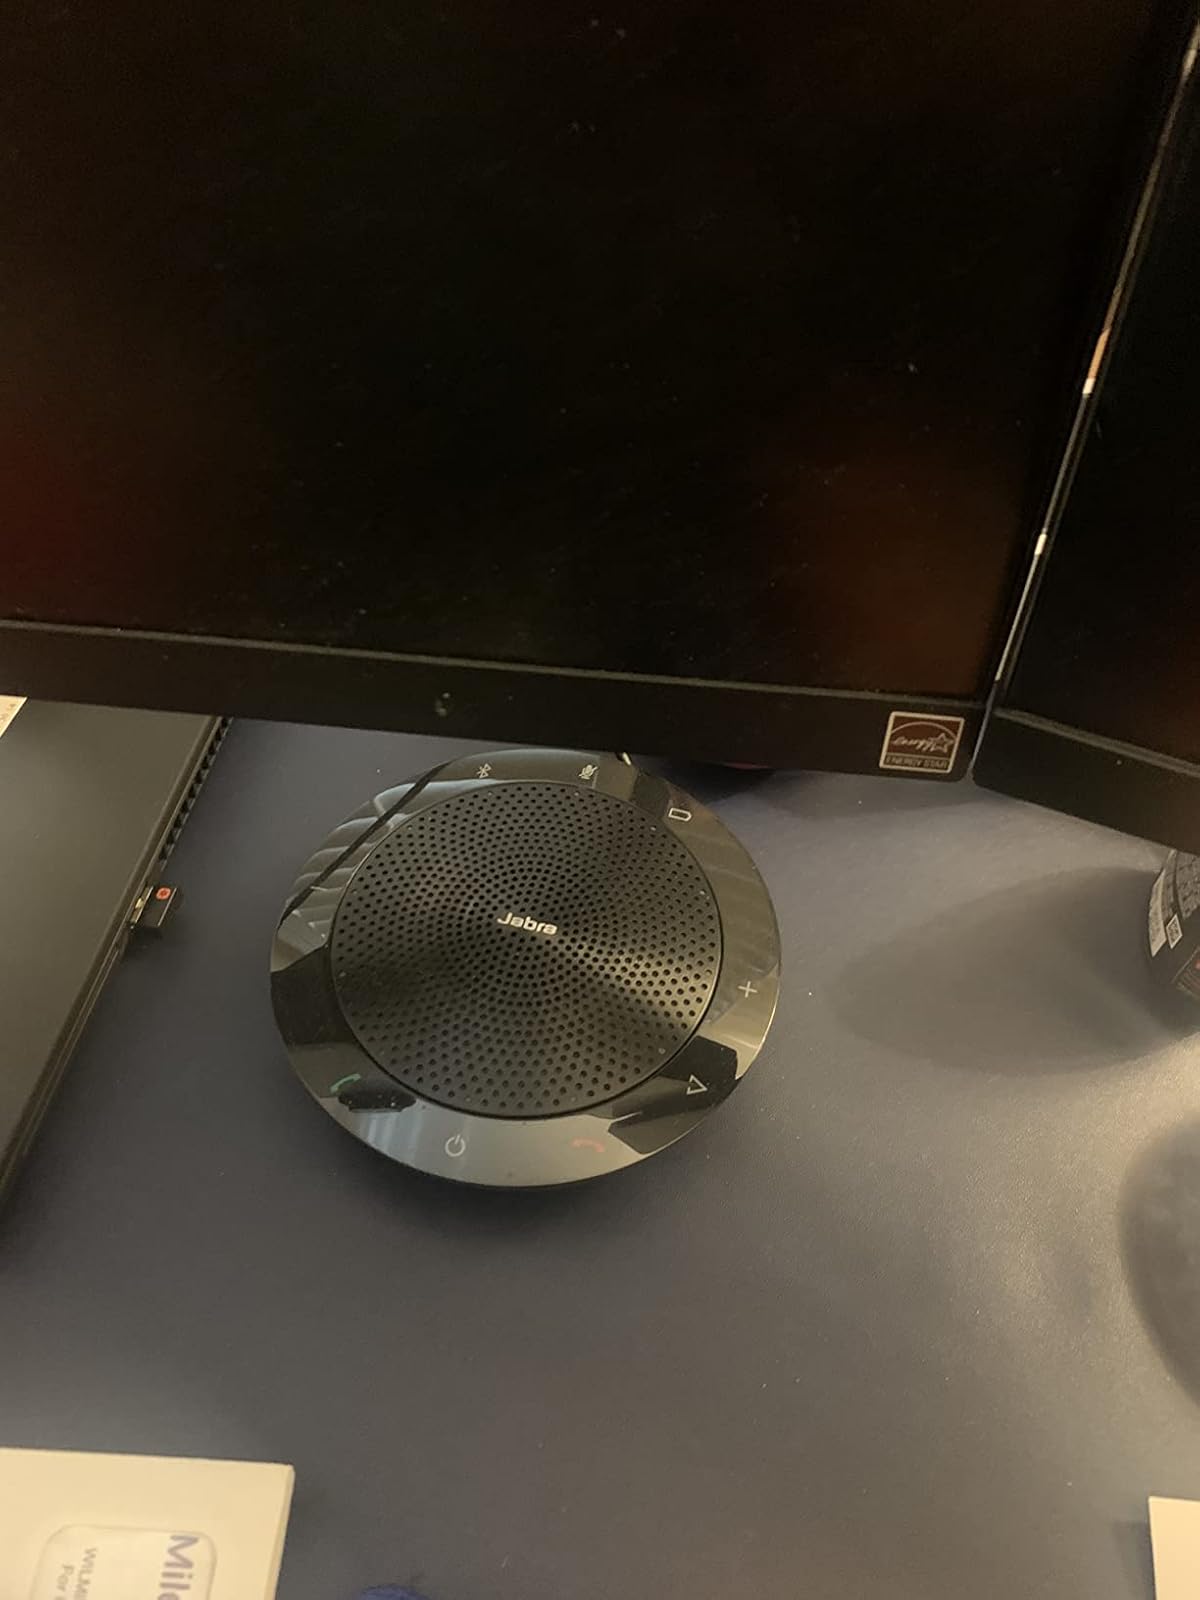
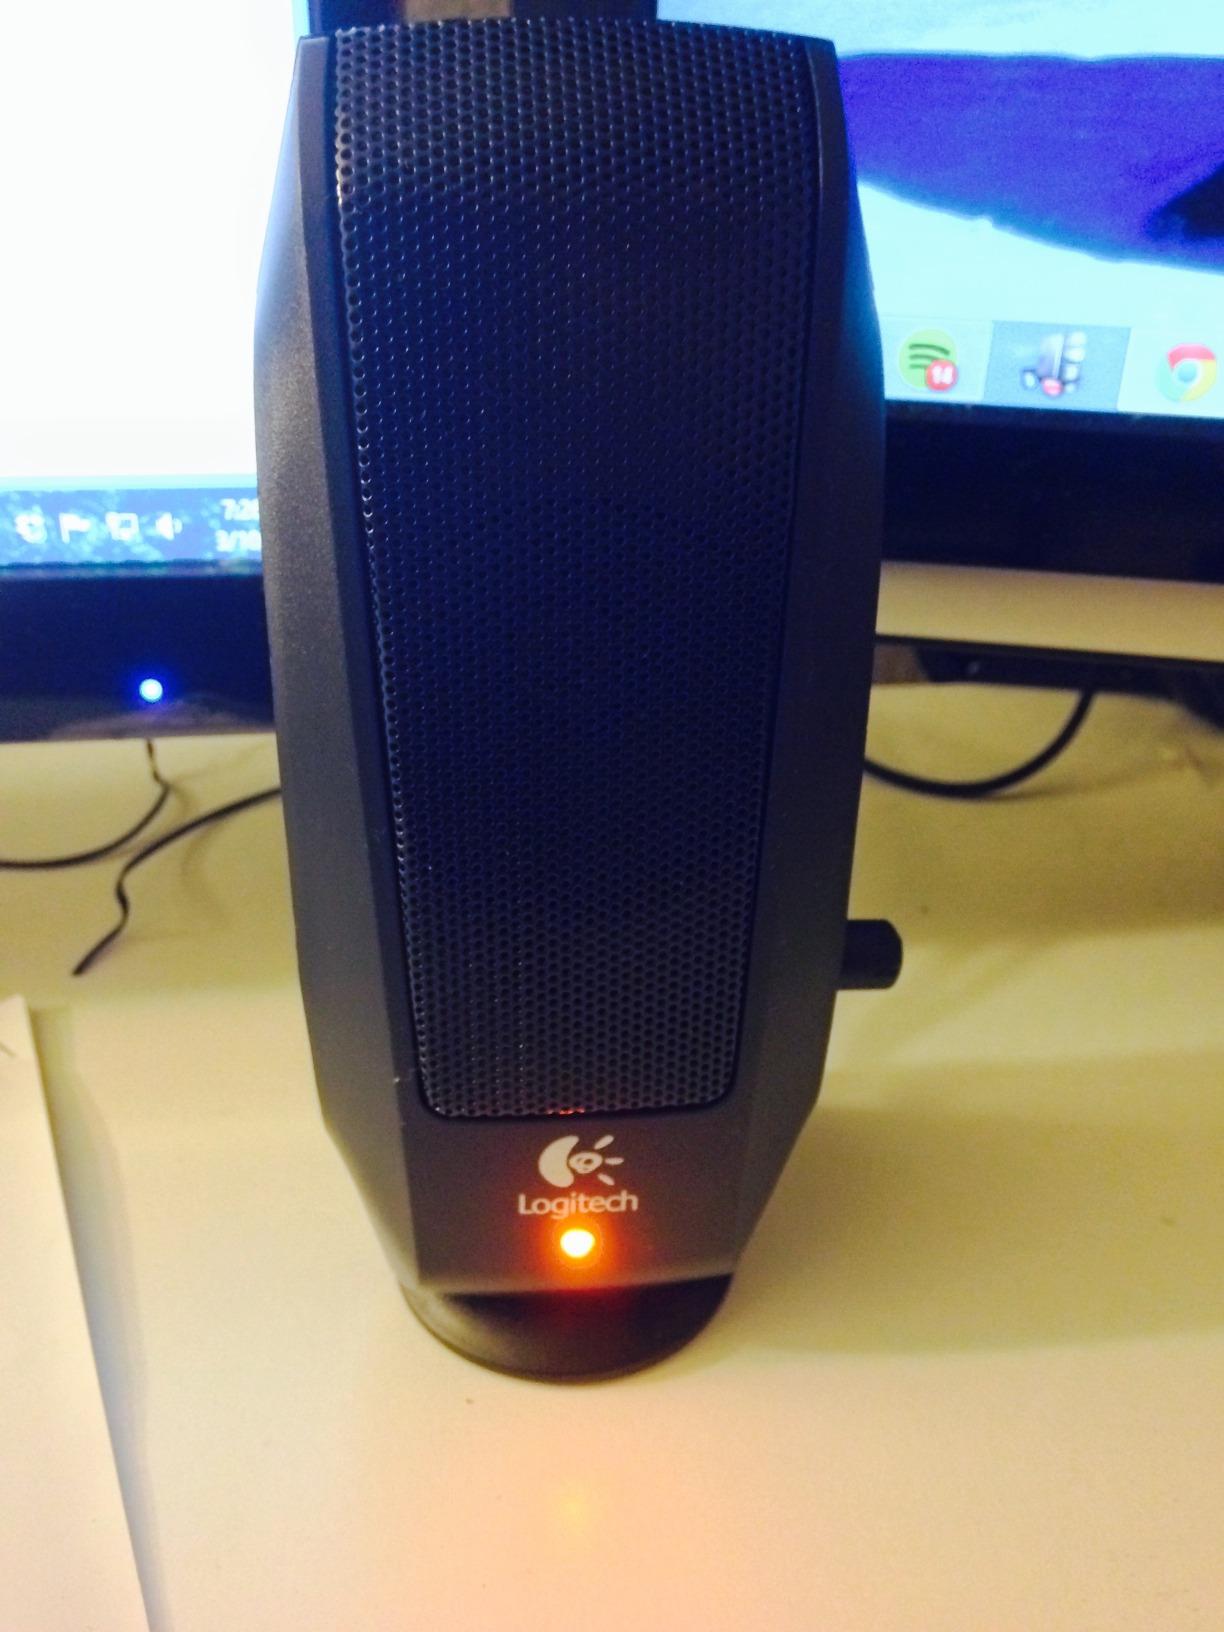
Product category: speaker
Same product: no